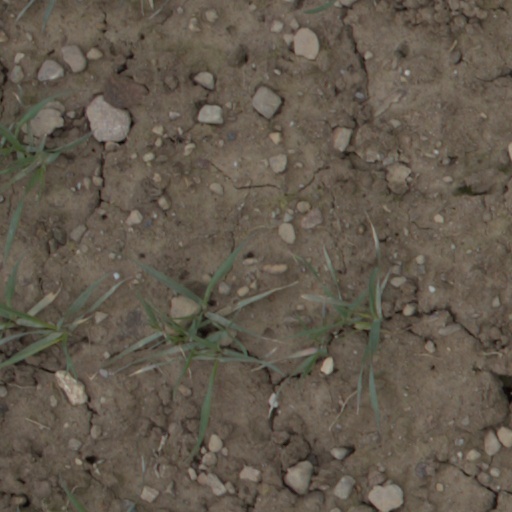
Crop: wheat